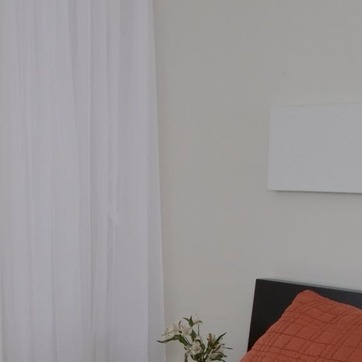
Material: painted